Edgardo Gomez

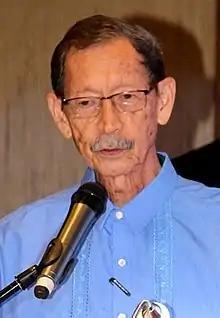
Gomez in 2017

Edgardo Dizon Gomez, (November 7, 1938 – December 1, 2019) was a Filipino biologist who was conferred the rank of National Scientist of the Philippines in 2014. He was a professor emeritus for marine biology at the University of the Philippines Marine Science Institute.